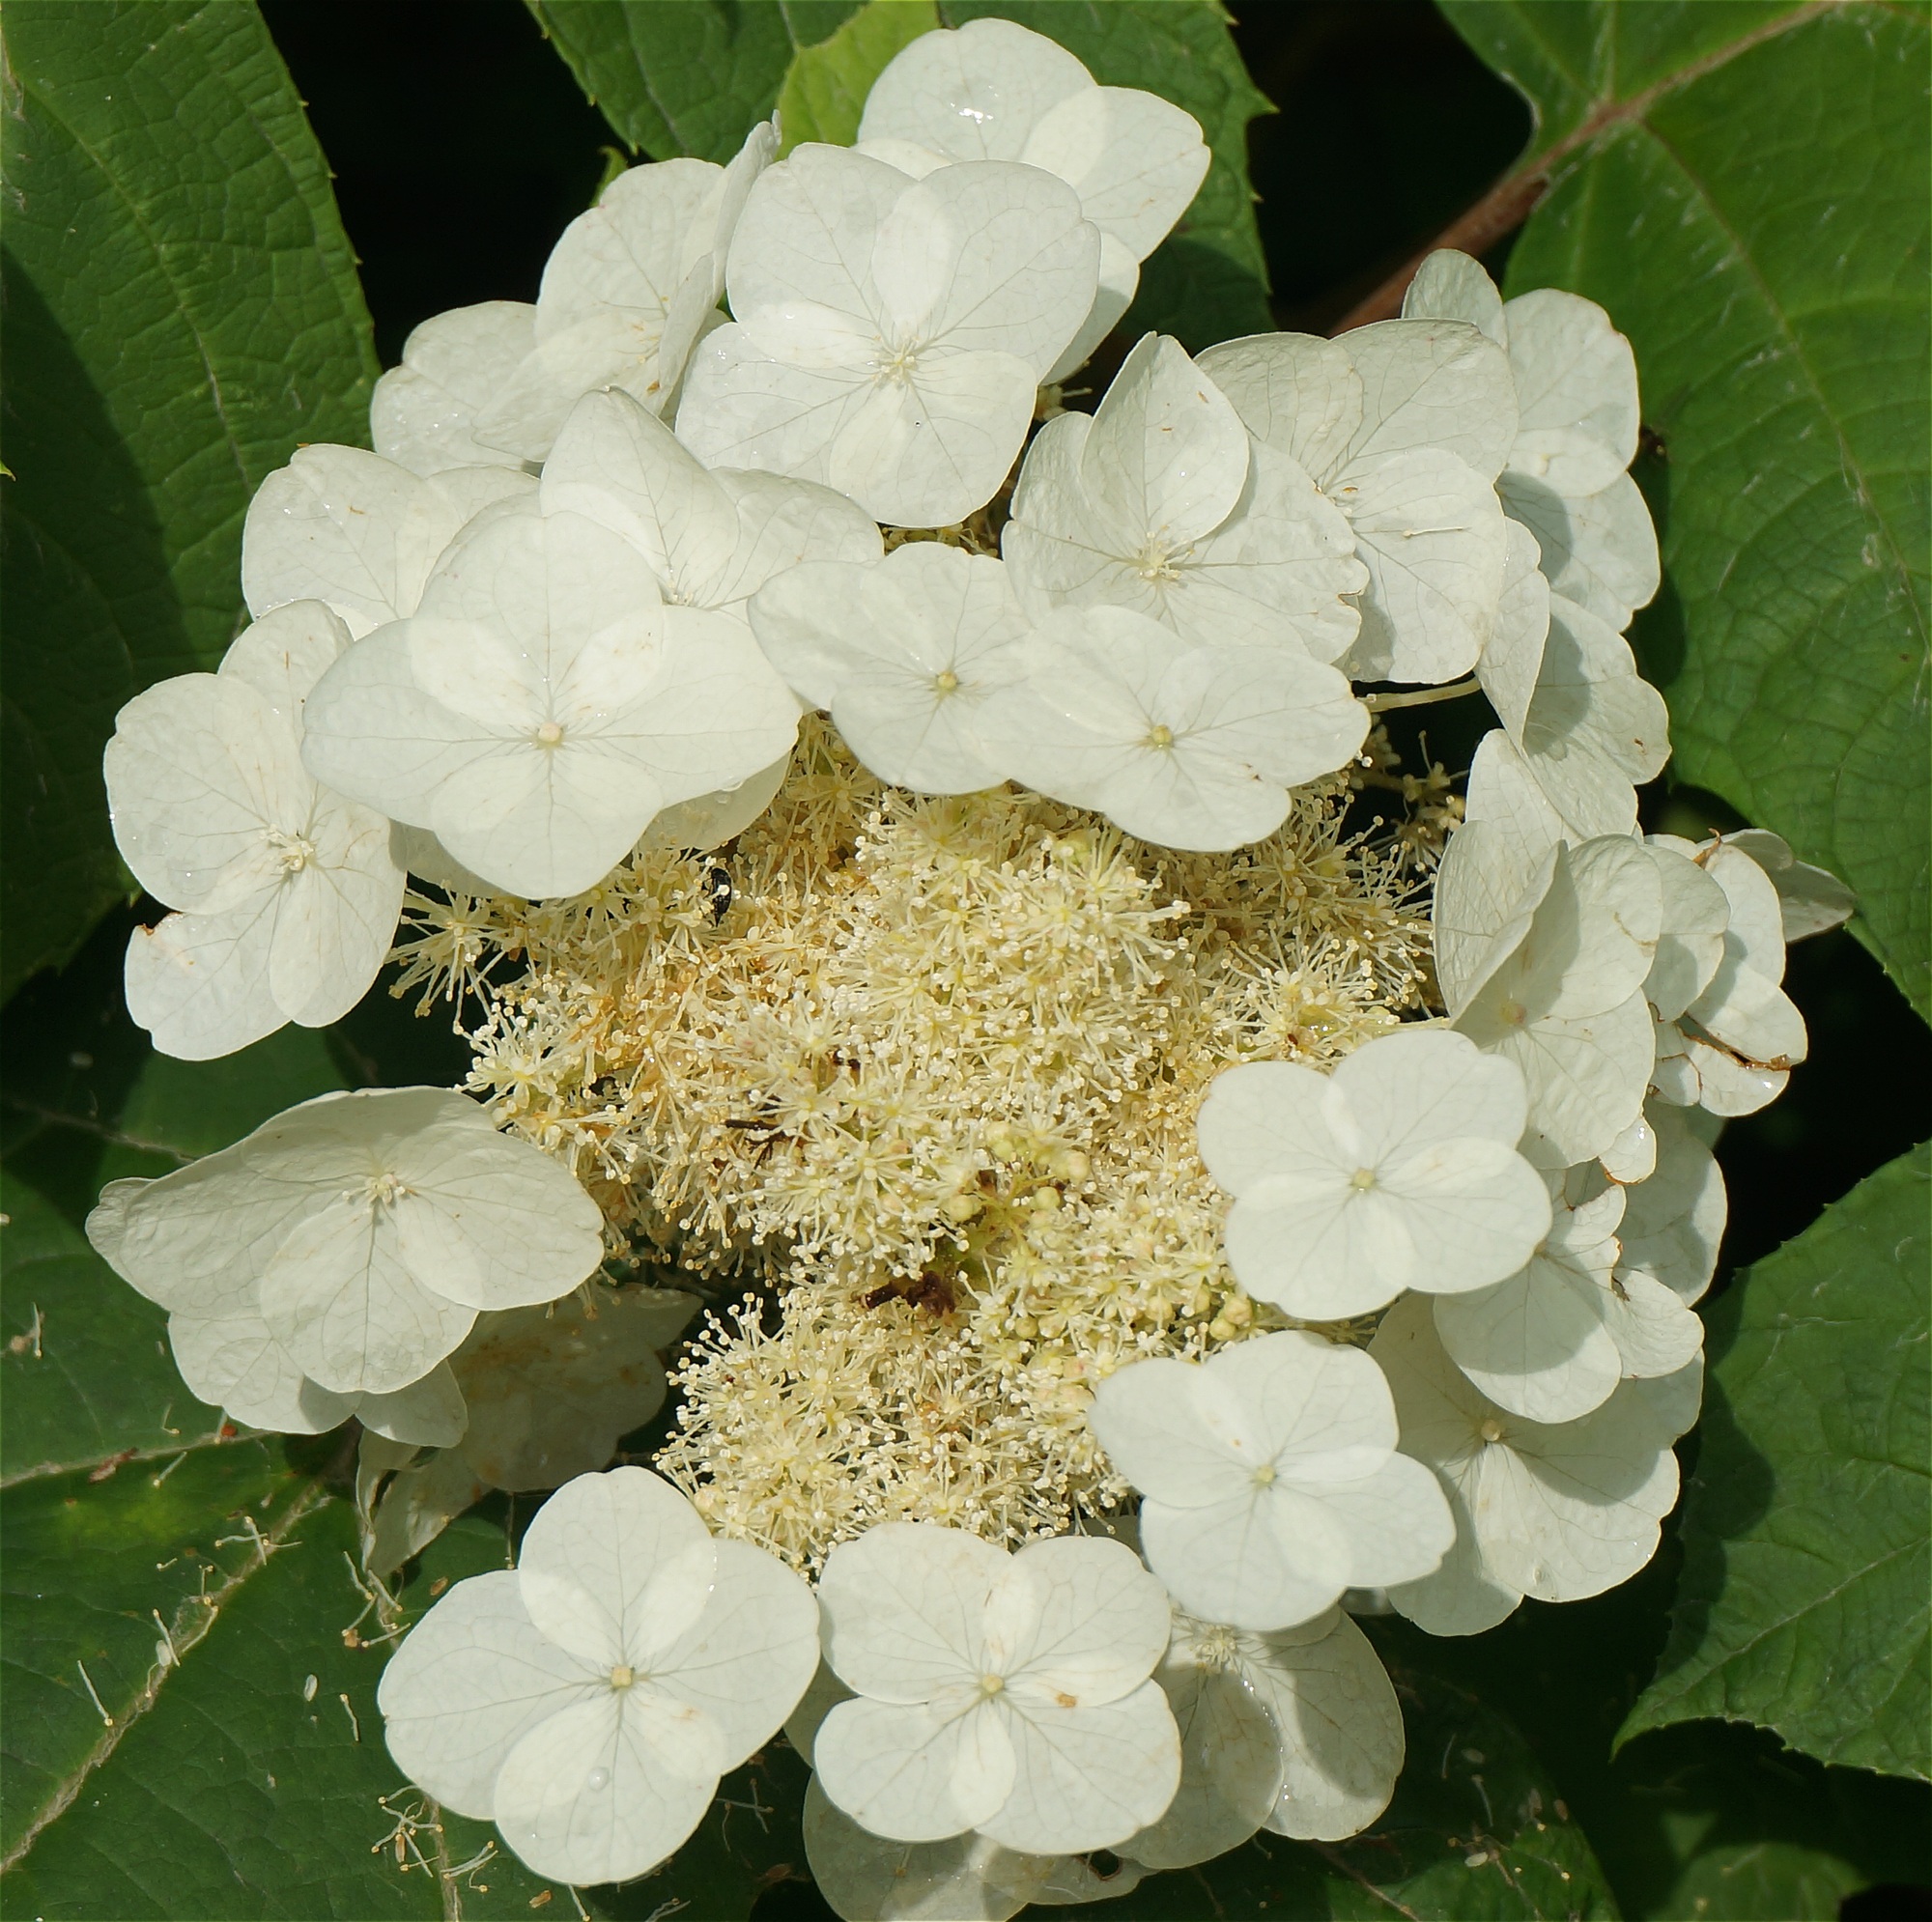
nature, blossom, plant, white, flower, petal, bloom, botany, garden, flora, hydrangea, shrub, viburnum, flowering plant, hydrangeaceae, oak leaf hydrangea, top down, cornales, annual plant, guelder rose, land plant, hydrangea serrata, moschatel family